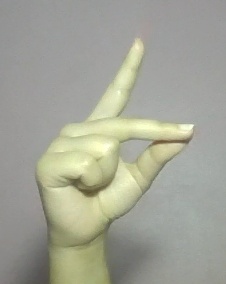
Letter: ta